Napasorn Weerayuttvilai

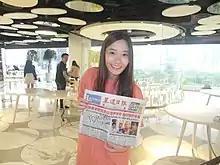
Napasorn at her birthday party in 2020

Napasorn Wirayutthavilai (born 20 January 1997), nicknamed Puimek, is a Thai actress, singer, and licensed medical doctor. She gained recognition for her performances in several popular Thai television series, including "Turn Left Turn Right" (2020) as Earn, "" (2020) and "" (2020) as Mon, "My Dear Loser: Edge of 17" (2017-18) as Ainam, and "" (2017-18) as Khao Fang.